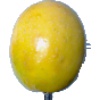
Label: maracuja